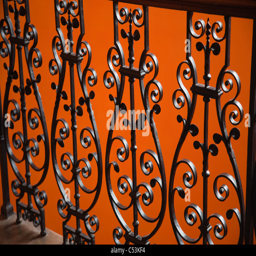
wrought iron ornate railing on a balcony